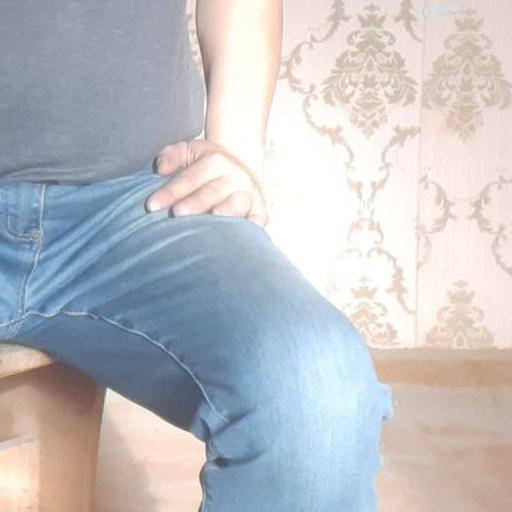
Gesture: no_gesture